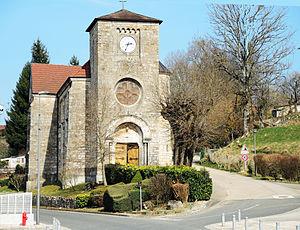
Eglise d'Appenans. Département du Doubs.
Appenans est une commune française située dans le département du Doubs, en région Bourgogne-Franche-Comté.